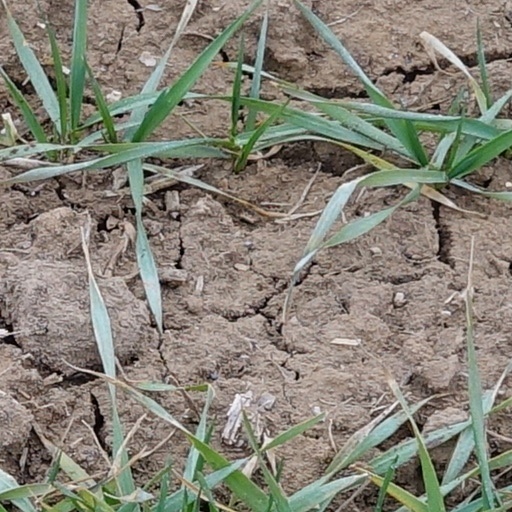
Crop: wheat